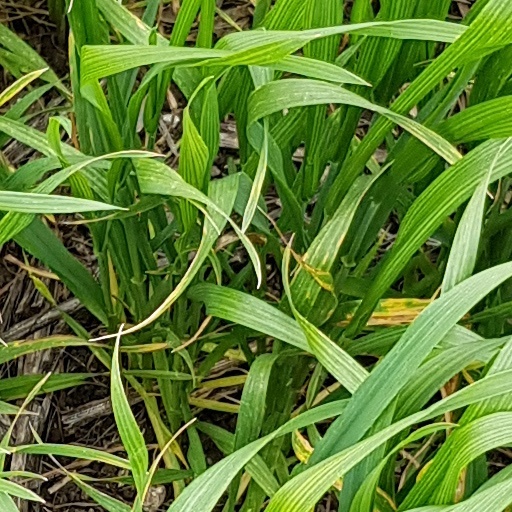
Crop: wheat